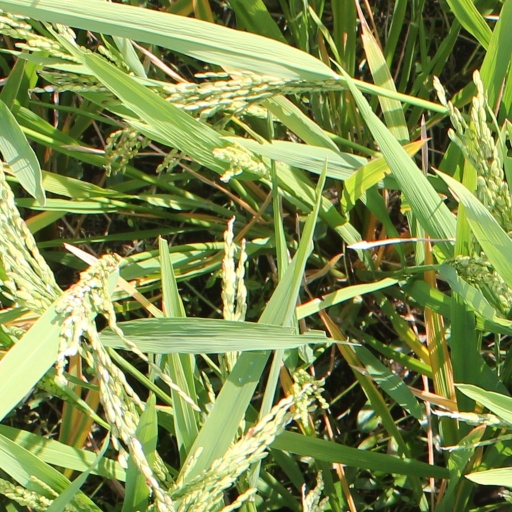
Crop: rice